Mahmud Ali (politician)

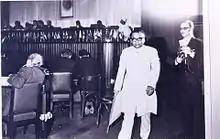

Mahmud Ali (1 September 1919 – 17 November 2006) was a progressive leftist Pakistani politician known for his agrarian politics. He was part of the Freedom Movement and played an important role during the Sylhet referendum which led to its merger with East Bengal. As member of Pakistan's Second Constituent Assembly he demanded the recognition of Bengali as one of the national languages of Pakistan and advocated the cause through his newspaper, the "Nao Belal". He strongly opposed the 'One Unit' scheme and voted against the merger in 1956. After the dissolution of the assembly and abrogation of the 1956 Constitution he worked towards the restoration of provinces and a parliamentary form of government based on adult franchise.